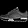
Label: Sneaker